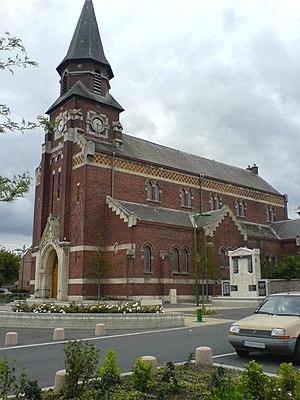
Haisnes, dénommée localement Haisnes-lez-la-Bassée, est une commune française située dans le département du Pas-de-Calais en région Hauts-de-France.